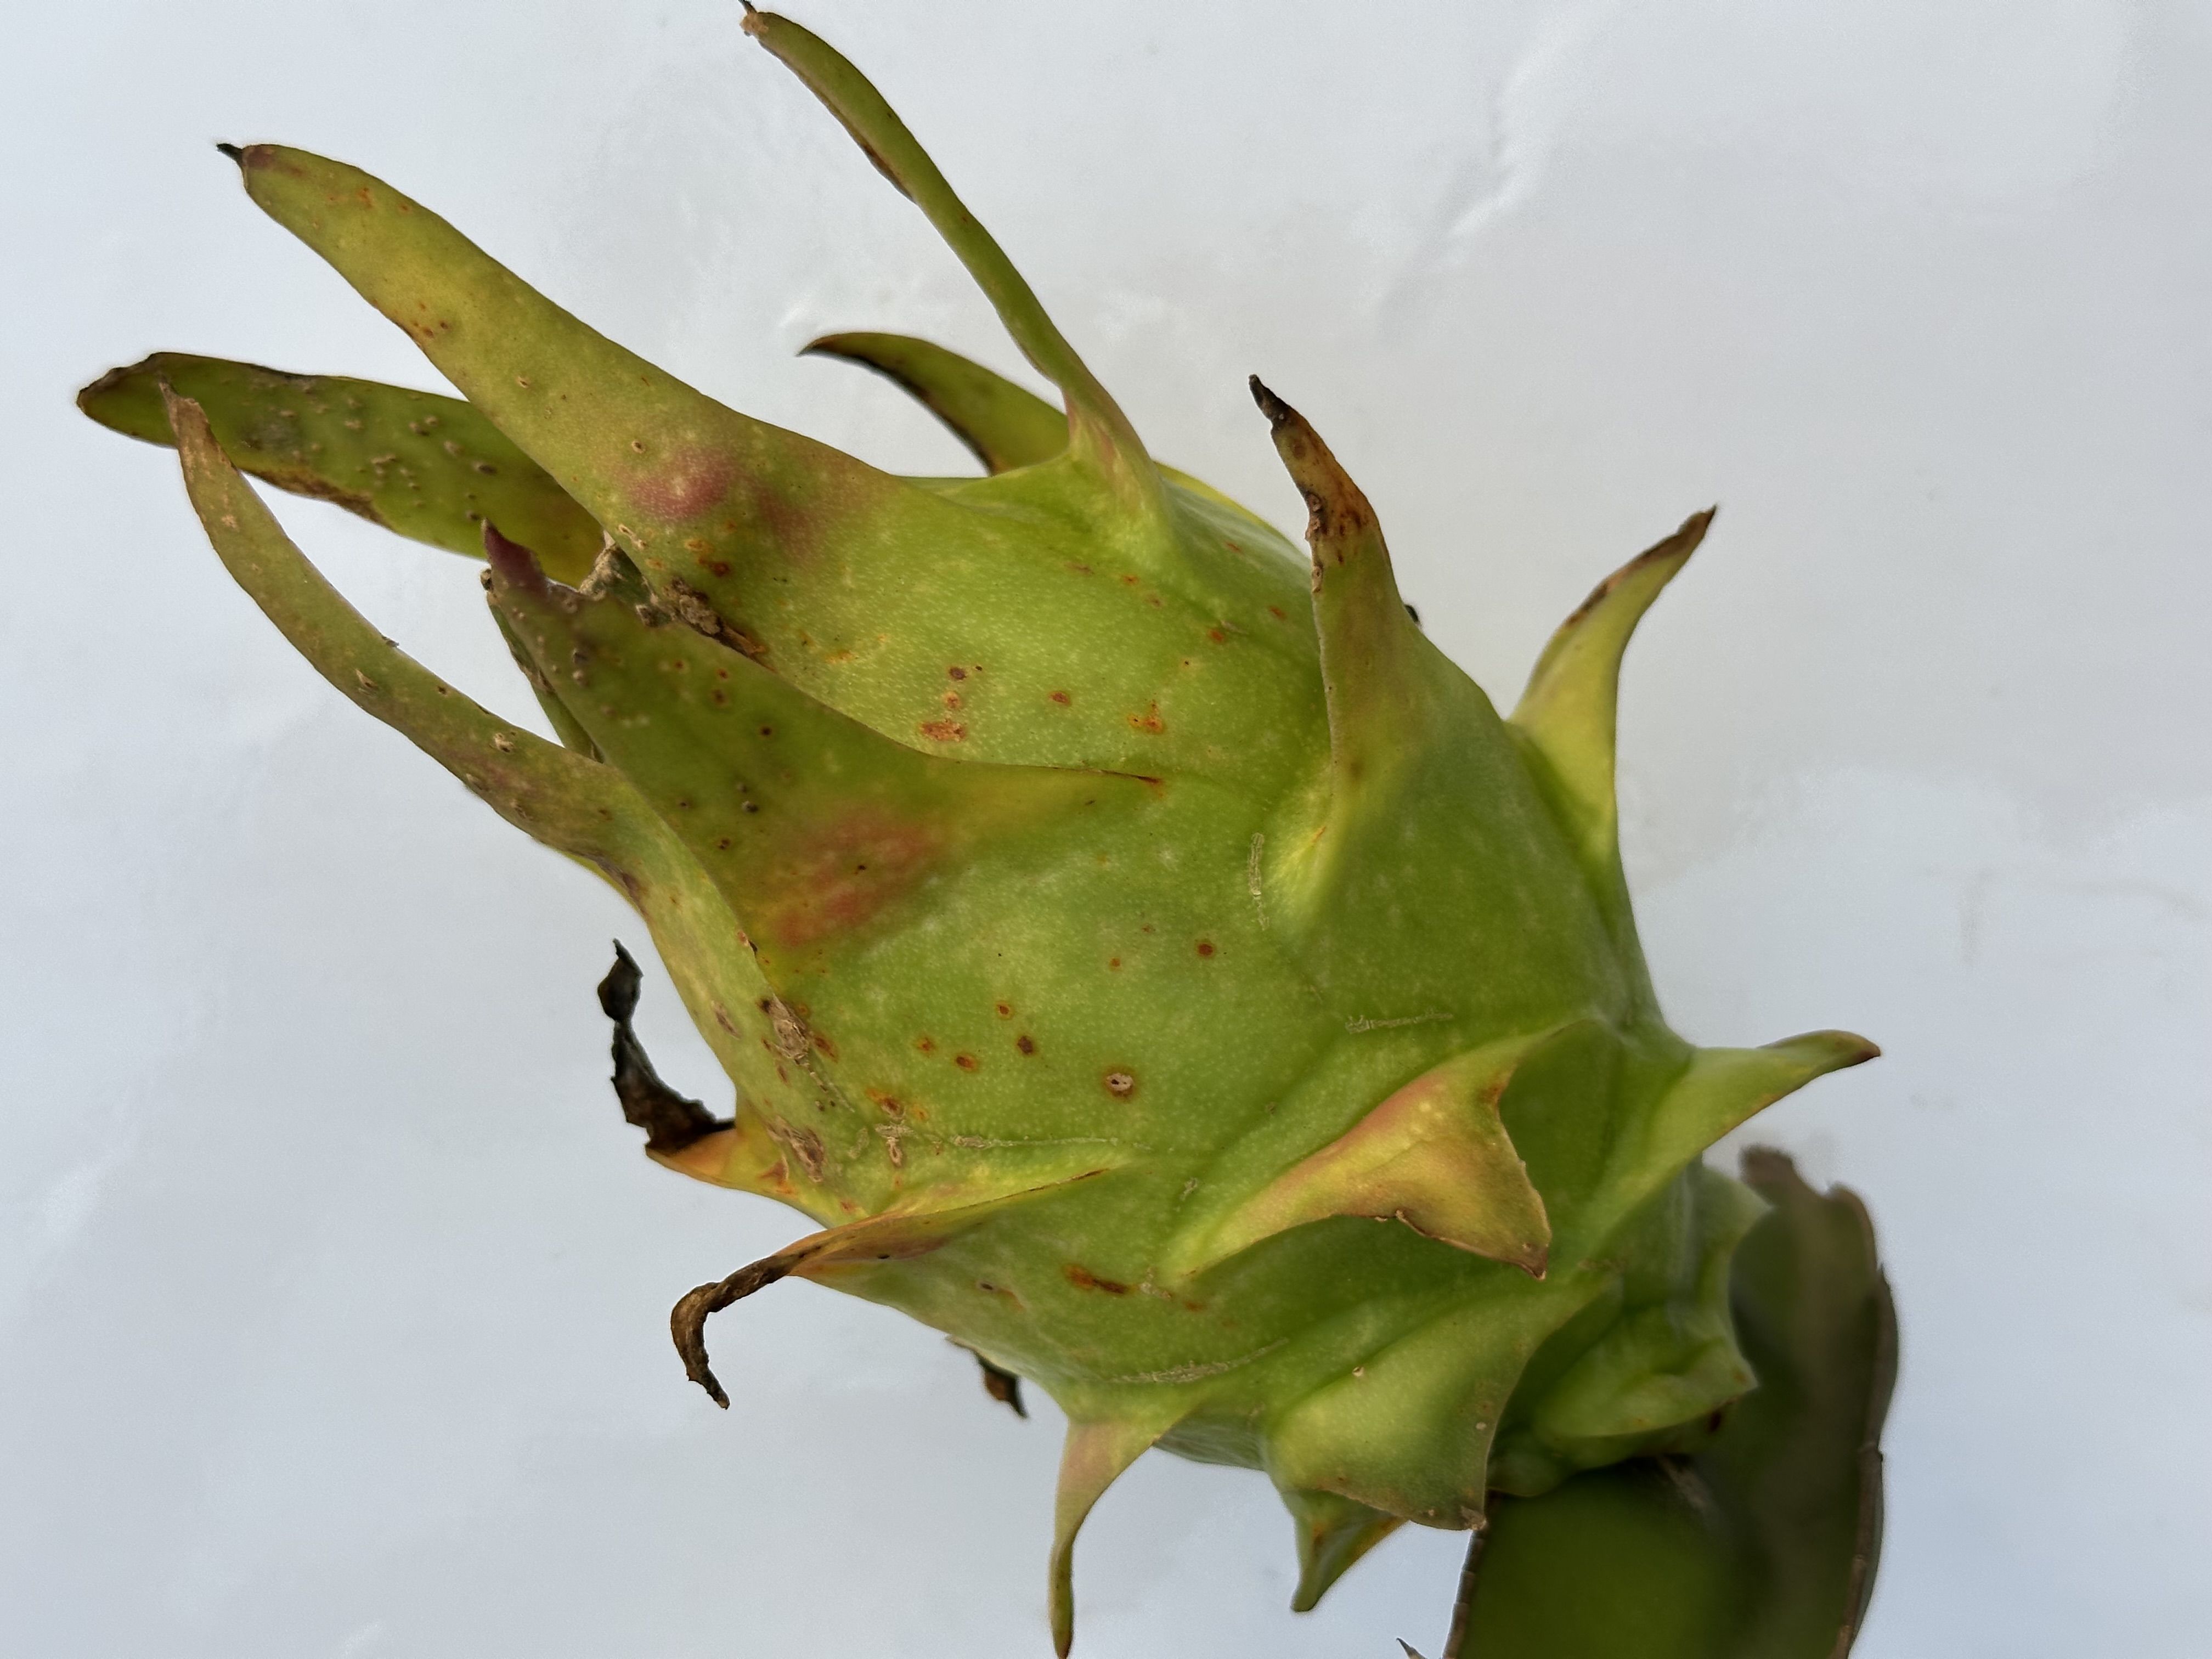
Label: Good fruit